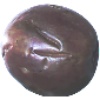
Label: Passion Fruit 1